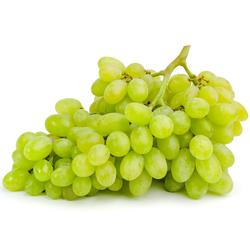
Label: Grapes